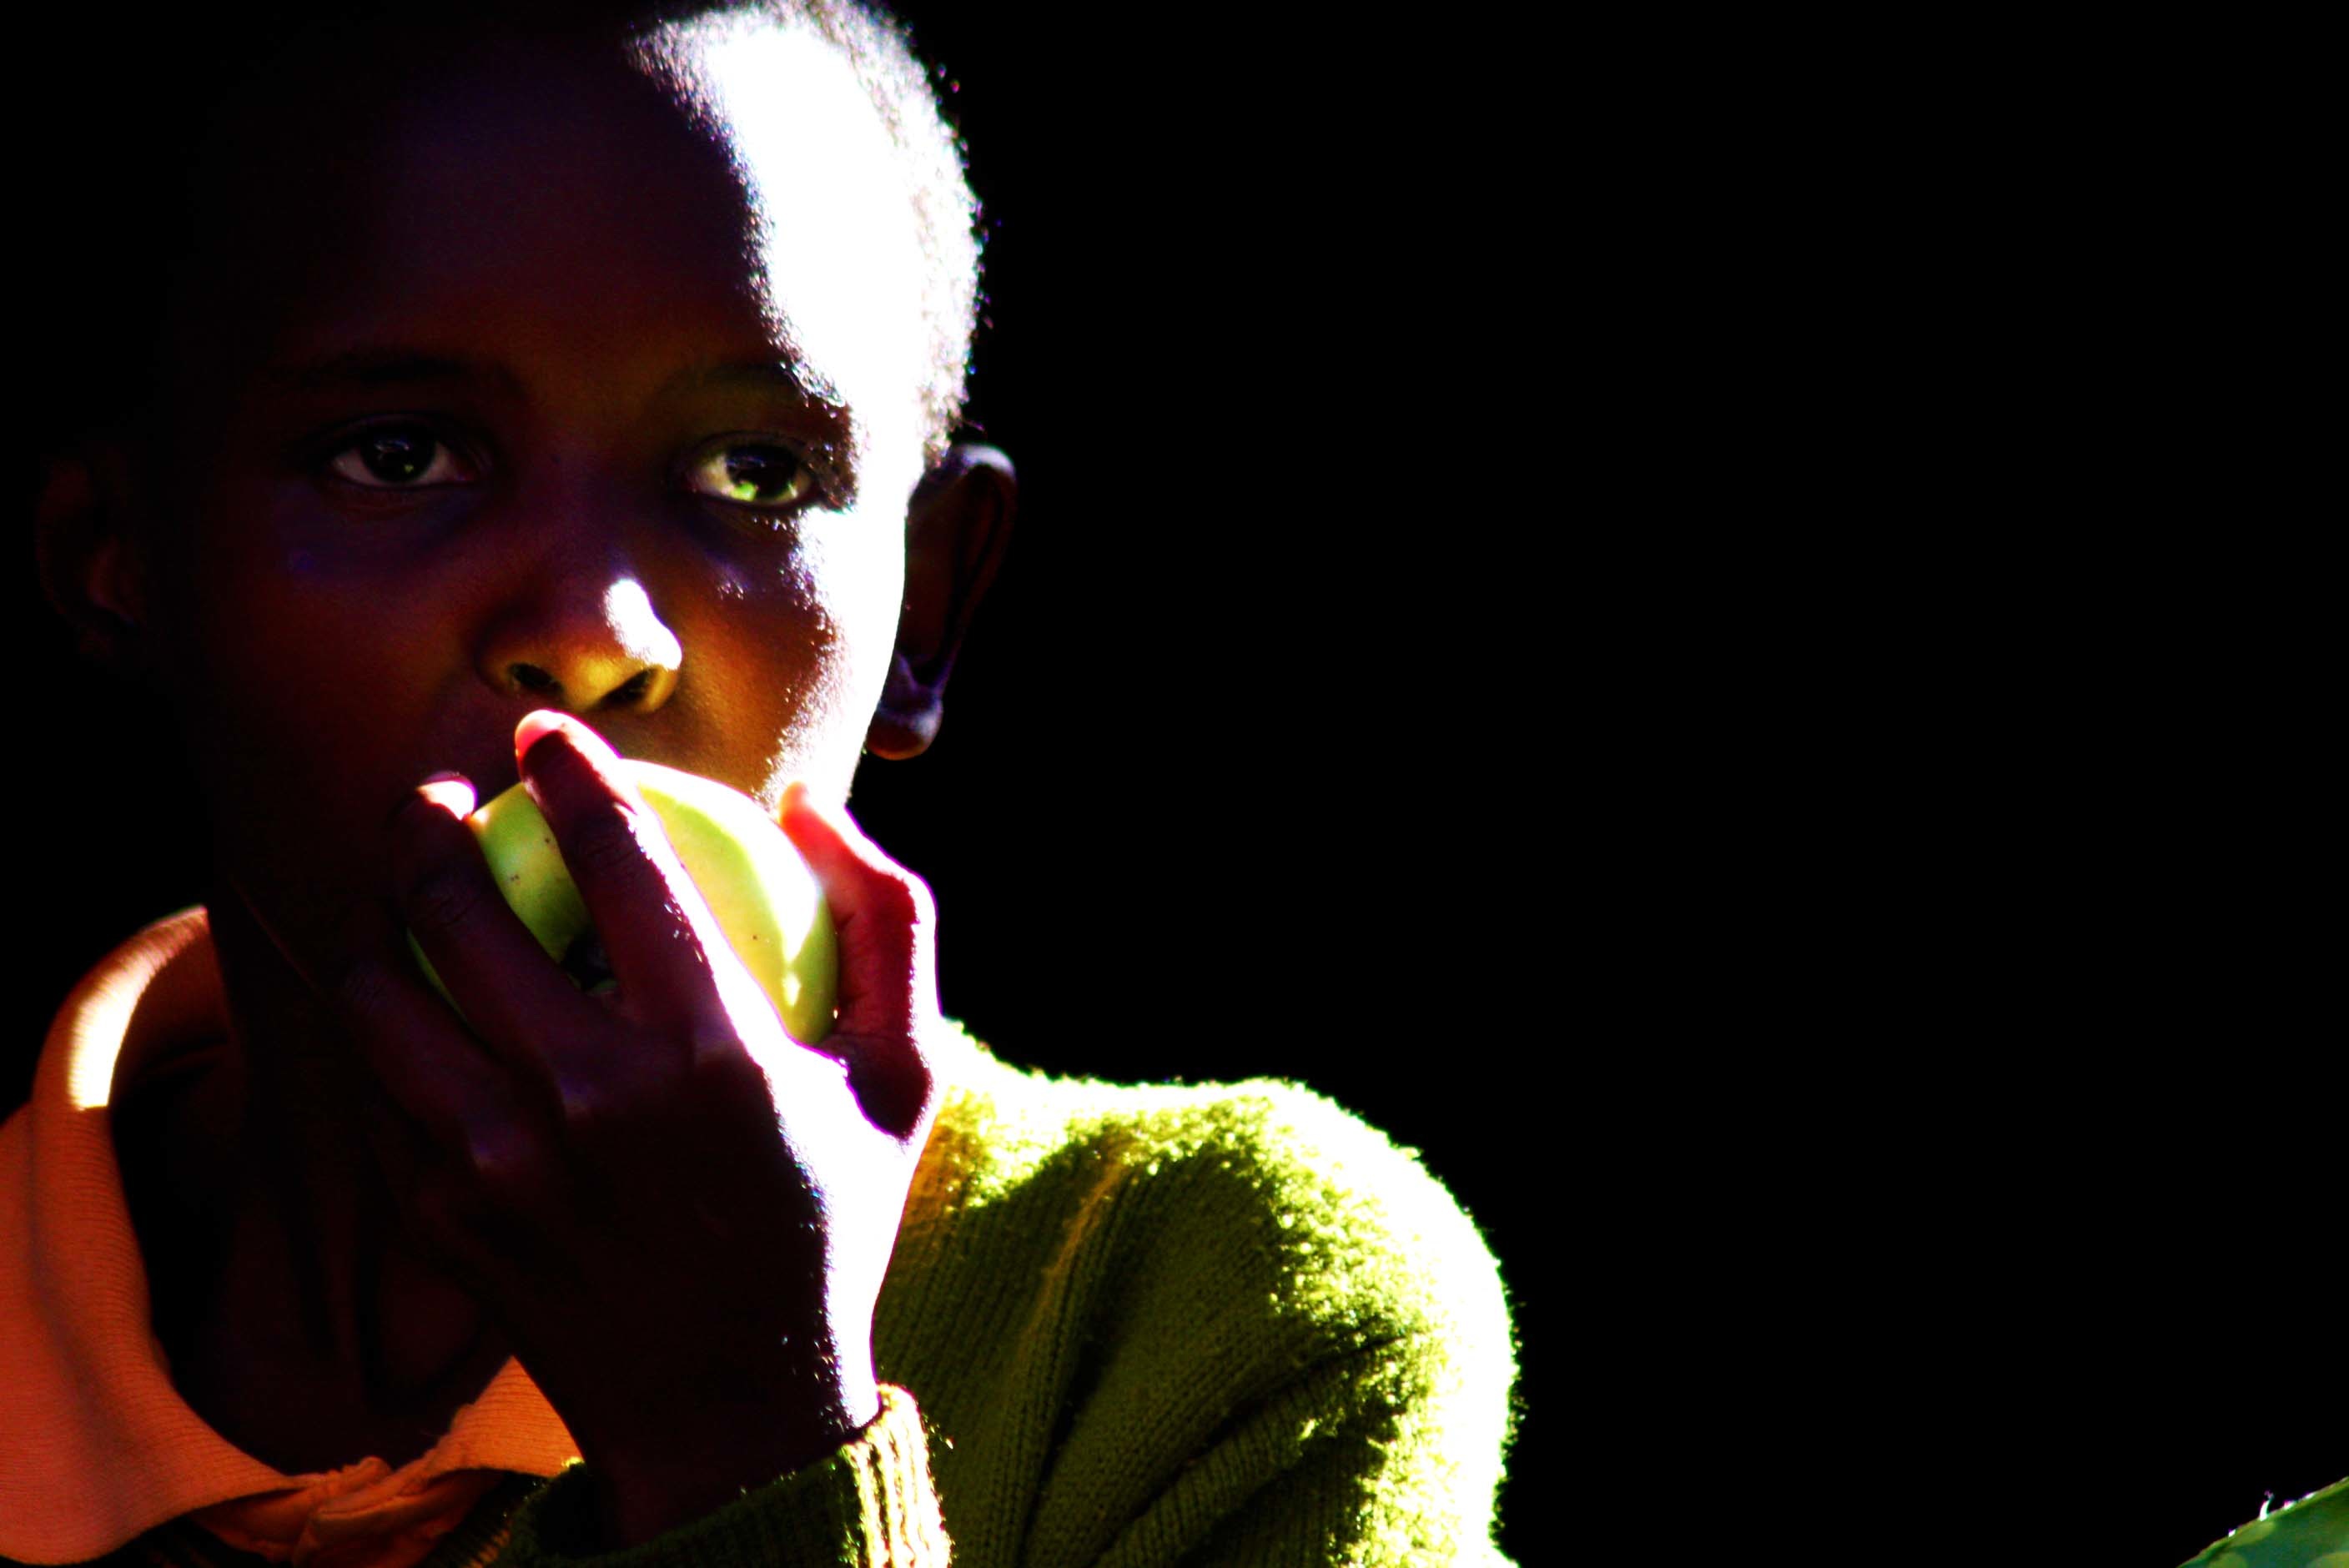
person, music, singing, guitarist, human action